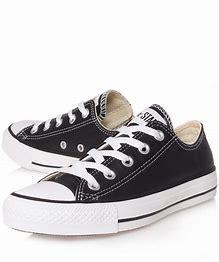
Brand: Converse
Model: Chuck Taylor